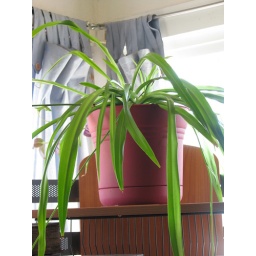
Spider plant sitting in top of the tv stand in the informal living room